Triple Crown of Acting

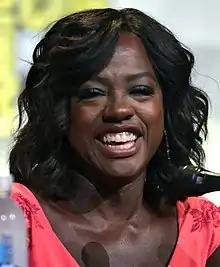

American actress and producer Frances McDormand (born 1957) completed the triple crown in 2015. She is a 6-time acting Oscar (3), 2-time Tony (1), and 2-time acting Emmy (1) nominee, for a total of 10 TC nominations. McDormand has won five TC qualifying awards.